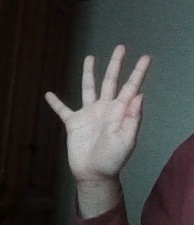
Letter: sheen